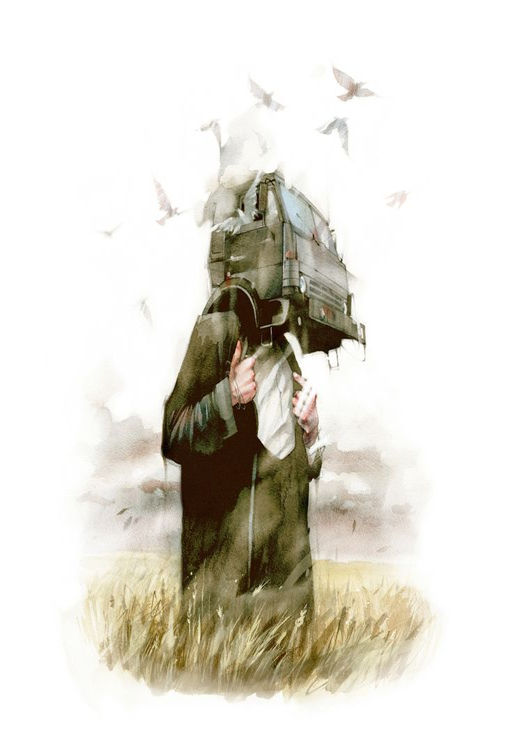
the sketch of an unknown truck